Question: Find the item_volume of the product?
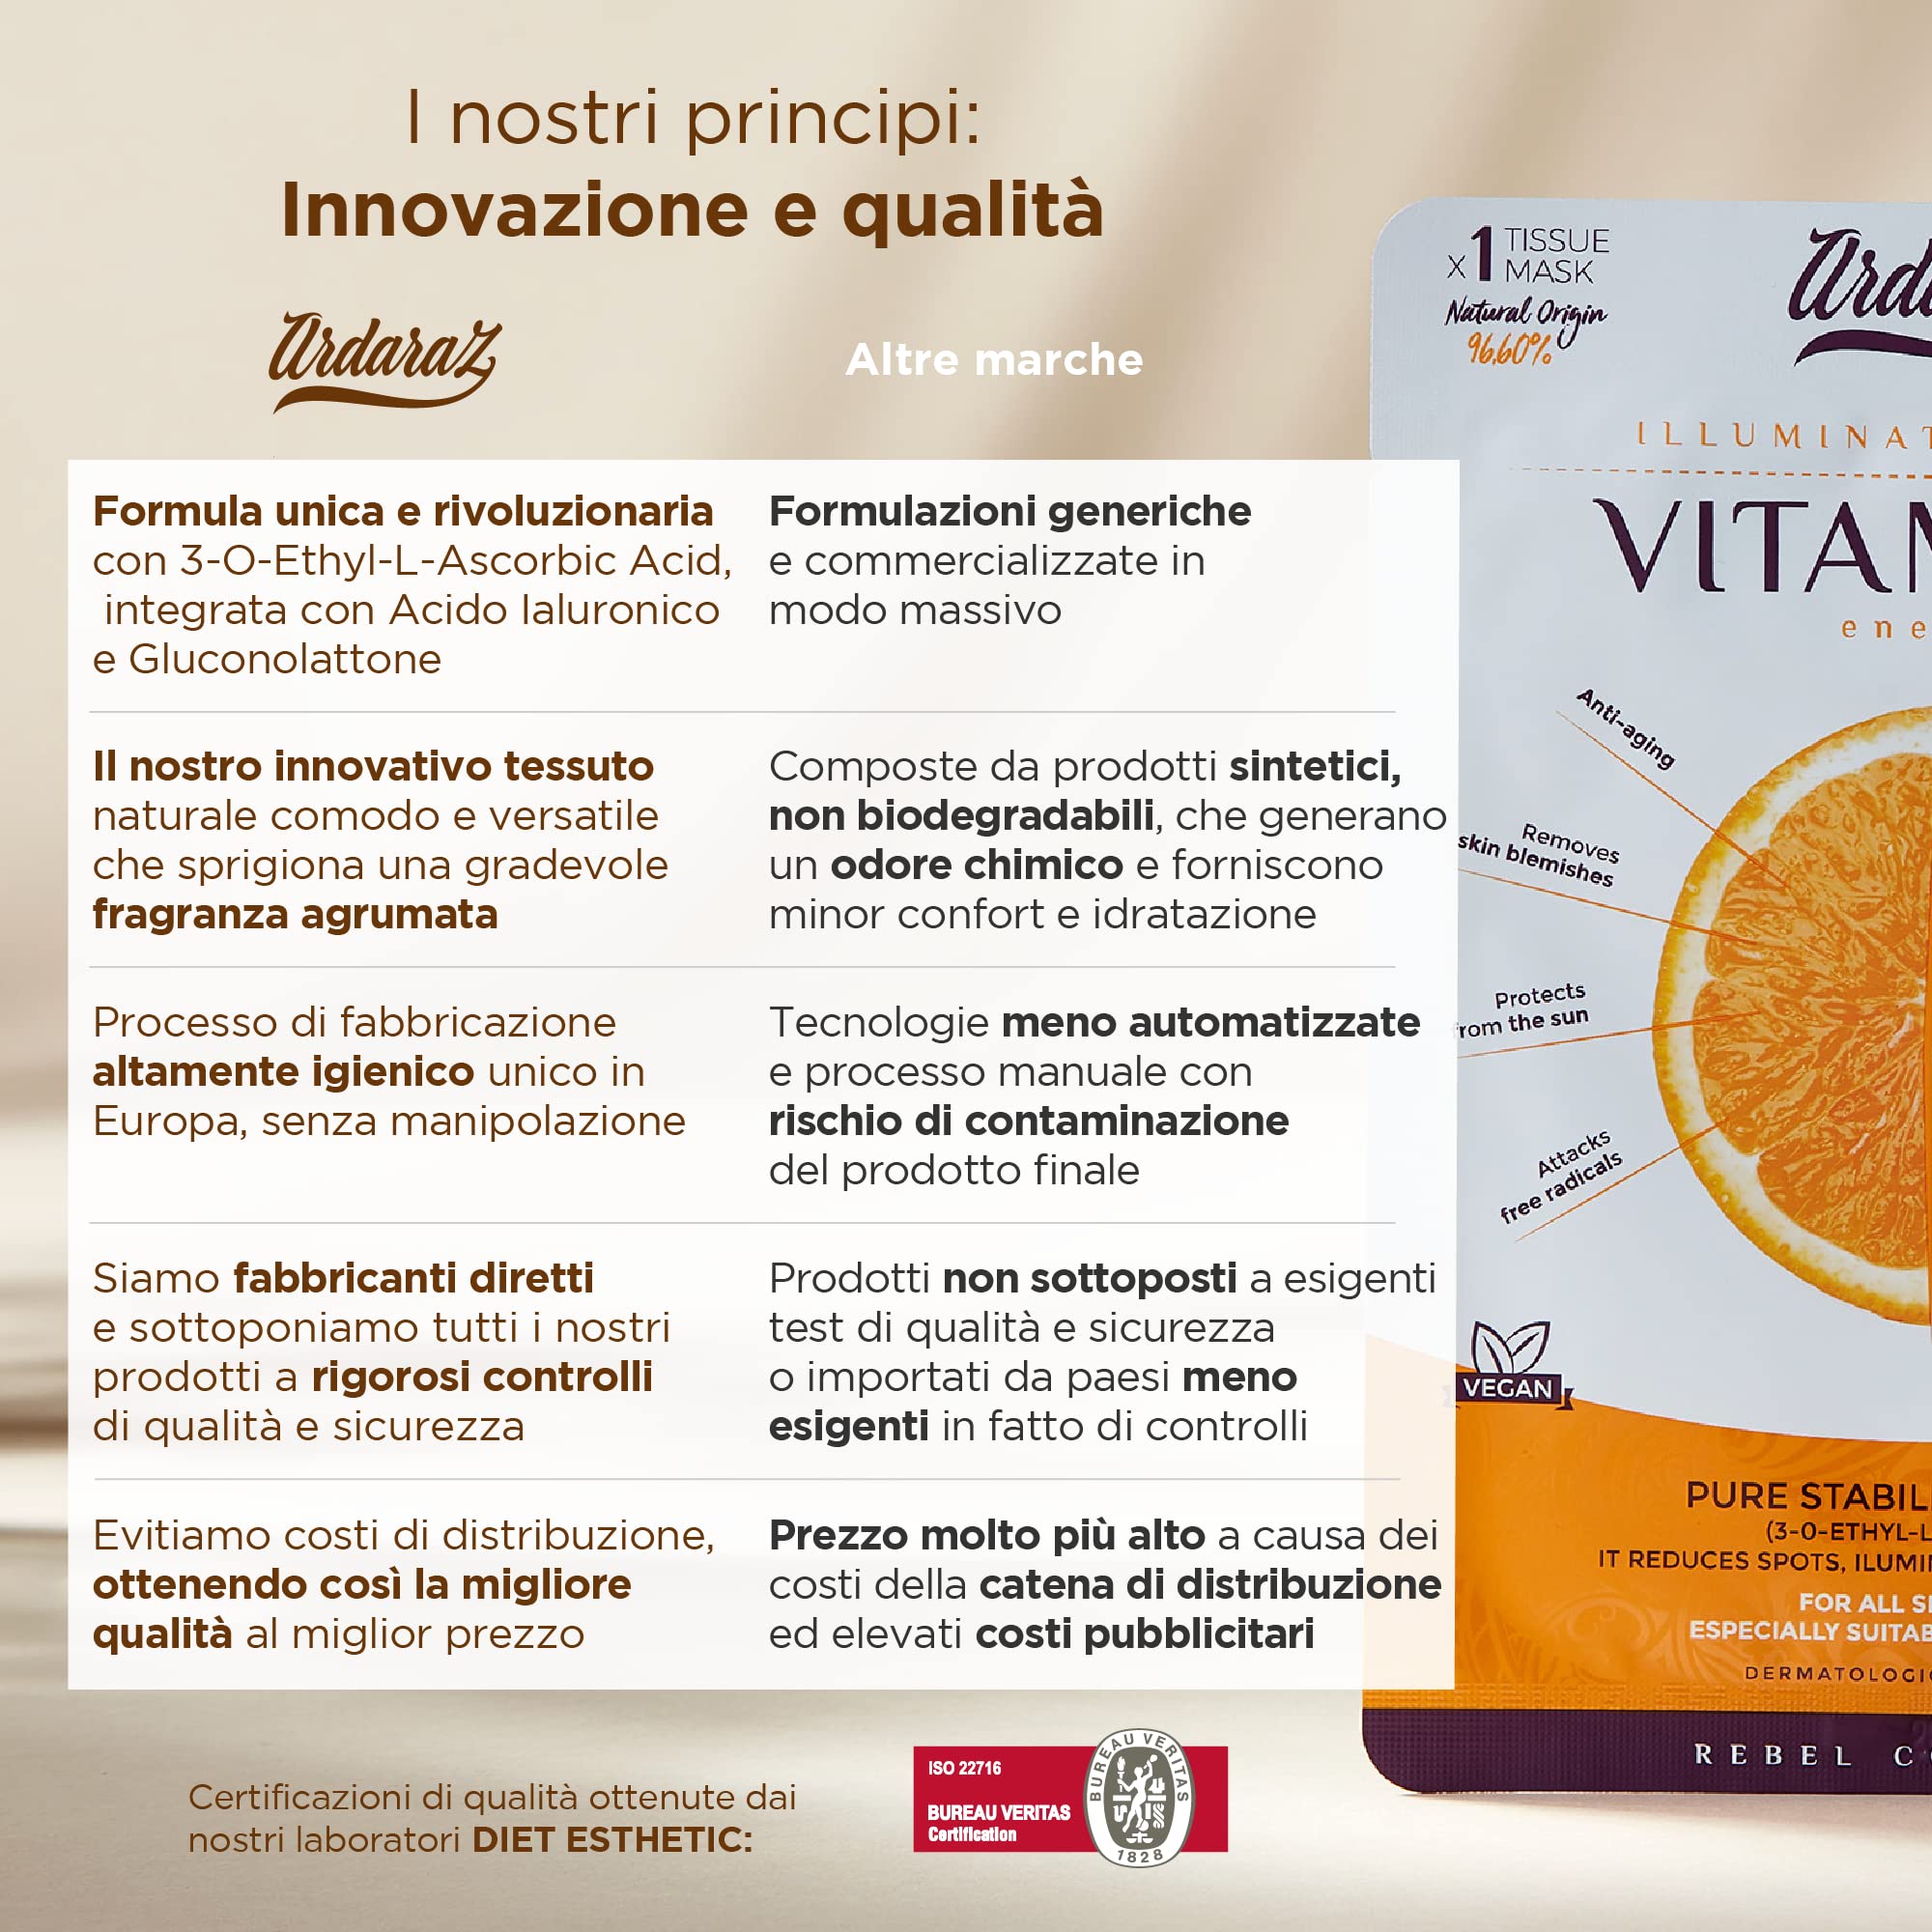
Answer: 0.0 litre